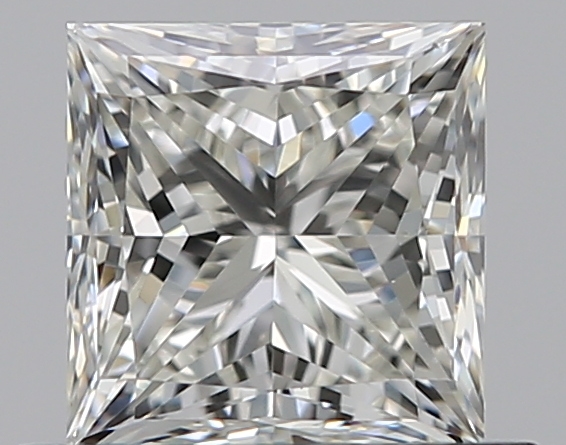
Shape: princess
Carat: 0.7
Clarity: VS2
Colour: J
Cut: EX
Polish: EX
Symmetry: VG
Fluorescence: N
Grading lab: GIA
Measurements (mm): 4.73 x 4.68 x 3.43